Andrew Howe

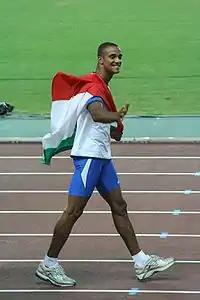
Howe celebrating his silver medal at the 2007 World Athletics Championships.

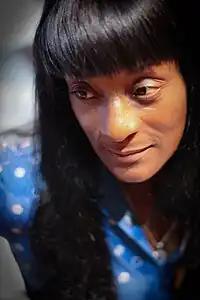
Howe's mother coached her son from youth level to 2014.

Howe was born in Los Angeles, United States, to Andrew Howe Sr and René Felton, an American hurdler who is a former United States Junior College National Record in the 100 meter hurdles in Europe and continued participating in Athletics at the Master Level winning Silver Medal 2001 European Indoor Championships 60 Meter hurdles. In 1992, Howe moved to Rieti, Italy with his mother after she divorced Howe Sr and remarried Italian Ugo Besozzi.